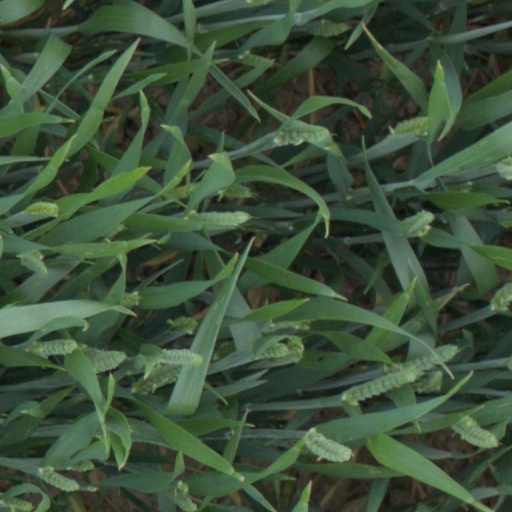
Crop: wheat